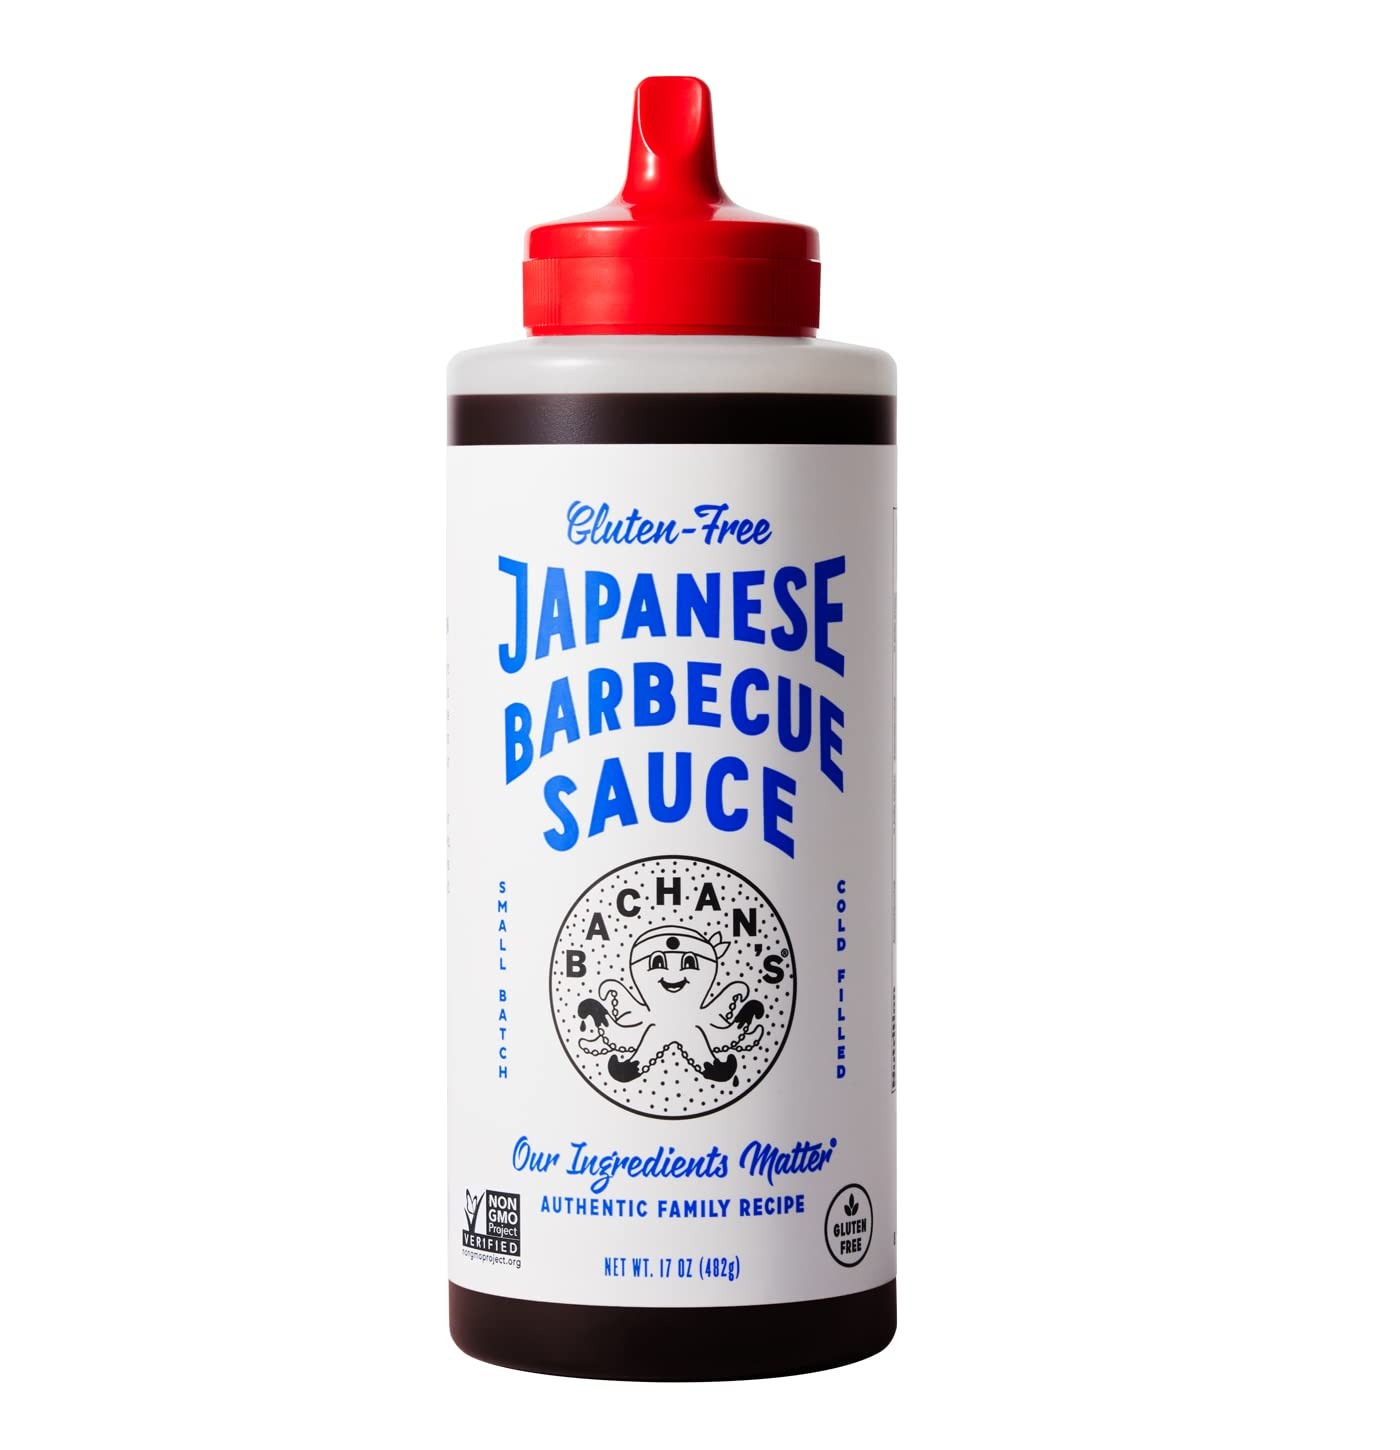
Item Name: Bachan's - The Original Japanese Barbecue Sauce Gluten Free, 17 Ounces. Small Batch, Non GMO, No Preservatives, Vegan and BPA free. Condiment for Wings, Chicken, Beef, Pork, Seafood, Noodle Recipes, More.…
Bullet Point: Multi-generational family recipe Made with clean, simple ingredients and no preservatives Great as a marinade, for stir-fry, fried rice, barbecue, and more Fat-free and only 40 calories per serving Cold-filled, eliminating the need for additives, preservatives, or flavorings Non-GMO Project Verified, Preservative-Free, Nothing Artificial, Vegan, Dairy-Free Packaged in a BPA-free bottle Try our other Japanese Barbecue Sauce flavors - Sweet Honey, Hot & Spicy, Hella Hot, Sweet Pineapple, Roasted Garlic, Miso, Yuzu Citrus, Gluten-Free
Value: 16.96
Unit: Fl Oz

Price: 12.18